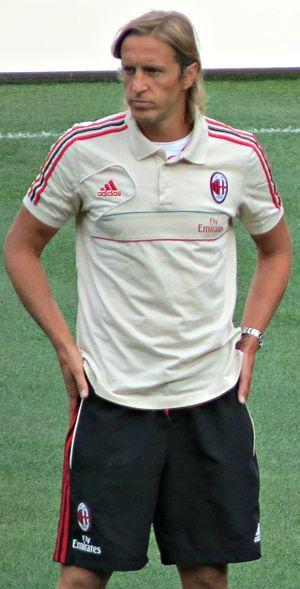
Massimo Ambrosini, né le 29 mai 1977 à Pesaro, est un ancien footballeur international italien évoluant au poste de milieu de terrain.